Bulgarian Navy

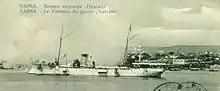

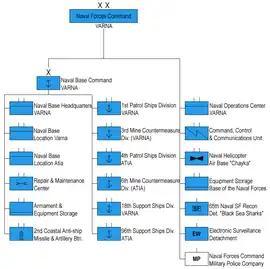
Structure of the Naval Forces 2018 (click to enlarge)

The Bulgarian Navy's first combat action was the 1912 Battle of Kaliakra during the First Balkan War, when four Bulgarian torpedo boats attacked the Ottoman cruiser "Hamidiye"; managed to score a hit, forcing "Hamidiye" to retreat back to Istanbul for emergency repairs.